Wyethia amplexicaulis

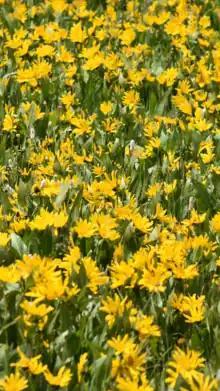
Field in bloom, Steamboat Lake State Park, Colorado

"Wyethia amplexicaulis" was first described and named by Thomas Nuttall in 1834 as "Espeletia amplexicaulis" from preserved specimens collected by Nathaniel Jarvis Wyeth in 1833. However, when he was able to observe the plant himself during an expedition in 1834 to 1835 he revised his opinion. In a lecture presented to the American Philosophical Society on 2 October 1840 he presented his new view that it belonged in genus "Wyethia" where he had already placed and named "Wyethia helianthoides".